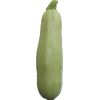
Label: Zucchini 1